Loyalist House

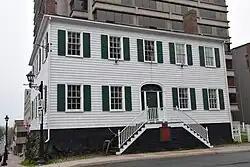
The facade as seen from the north side of Union Street

Loyalist House is a museum and National Historic Site located in uptown Saint John, New Brunswick, Canada. It was the home of the prosperous Merritt family, who occupied it from its completion in 1817 until 1958. It was taken over by the New Brunswick Historical Society in 1961. Its address is 120 Union Street.